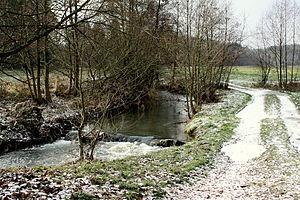
L'Hermeton à Sart-en-Fagne
L'Hermeton est une rivière de Belgique, affluent en rive gauche de la Meuse. Elle coule dans la province de Namur, dans la région de l'Entre-Sambre-et-Meuse, et se jette dans la Meuse au niveau d'Hermeton-sur-Meuse dans l'entité d'Hastière.